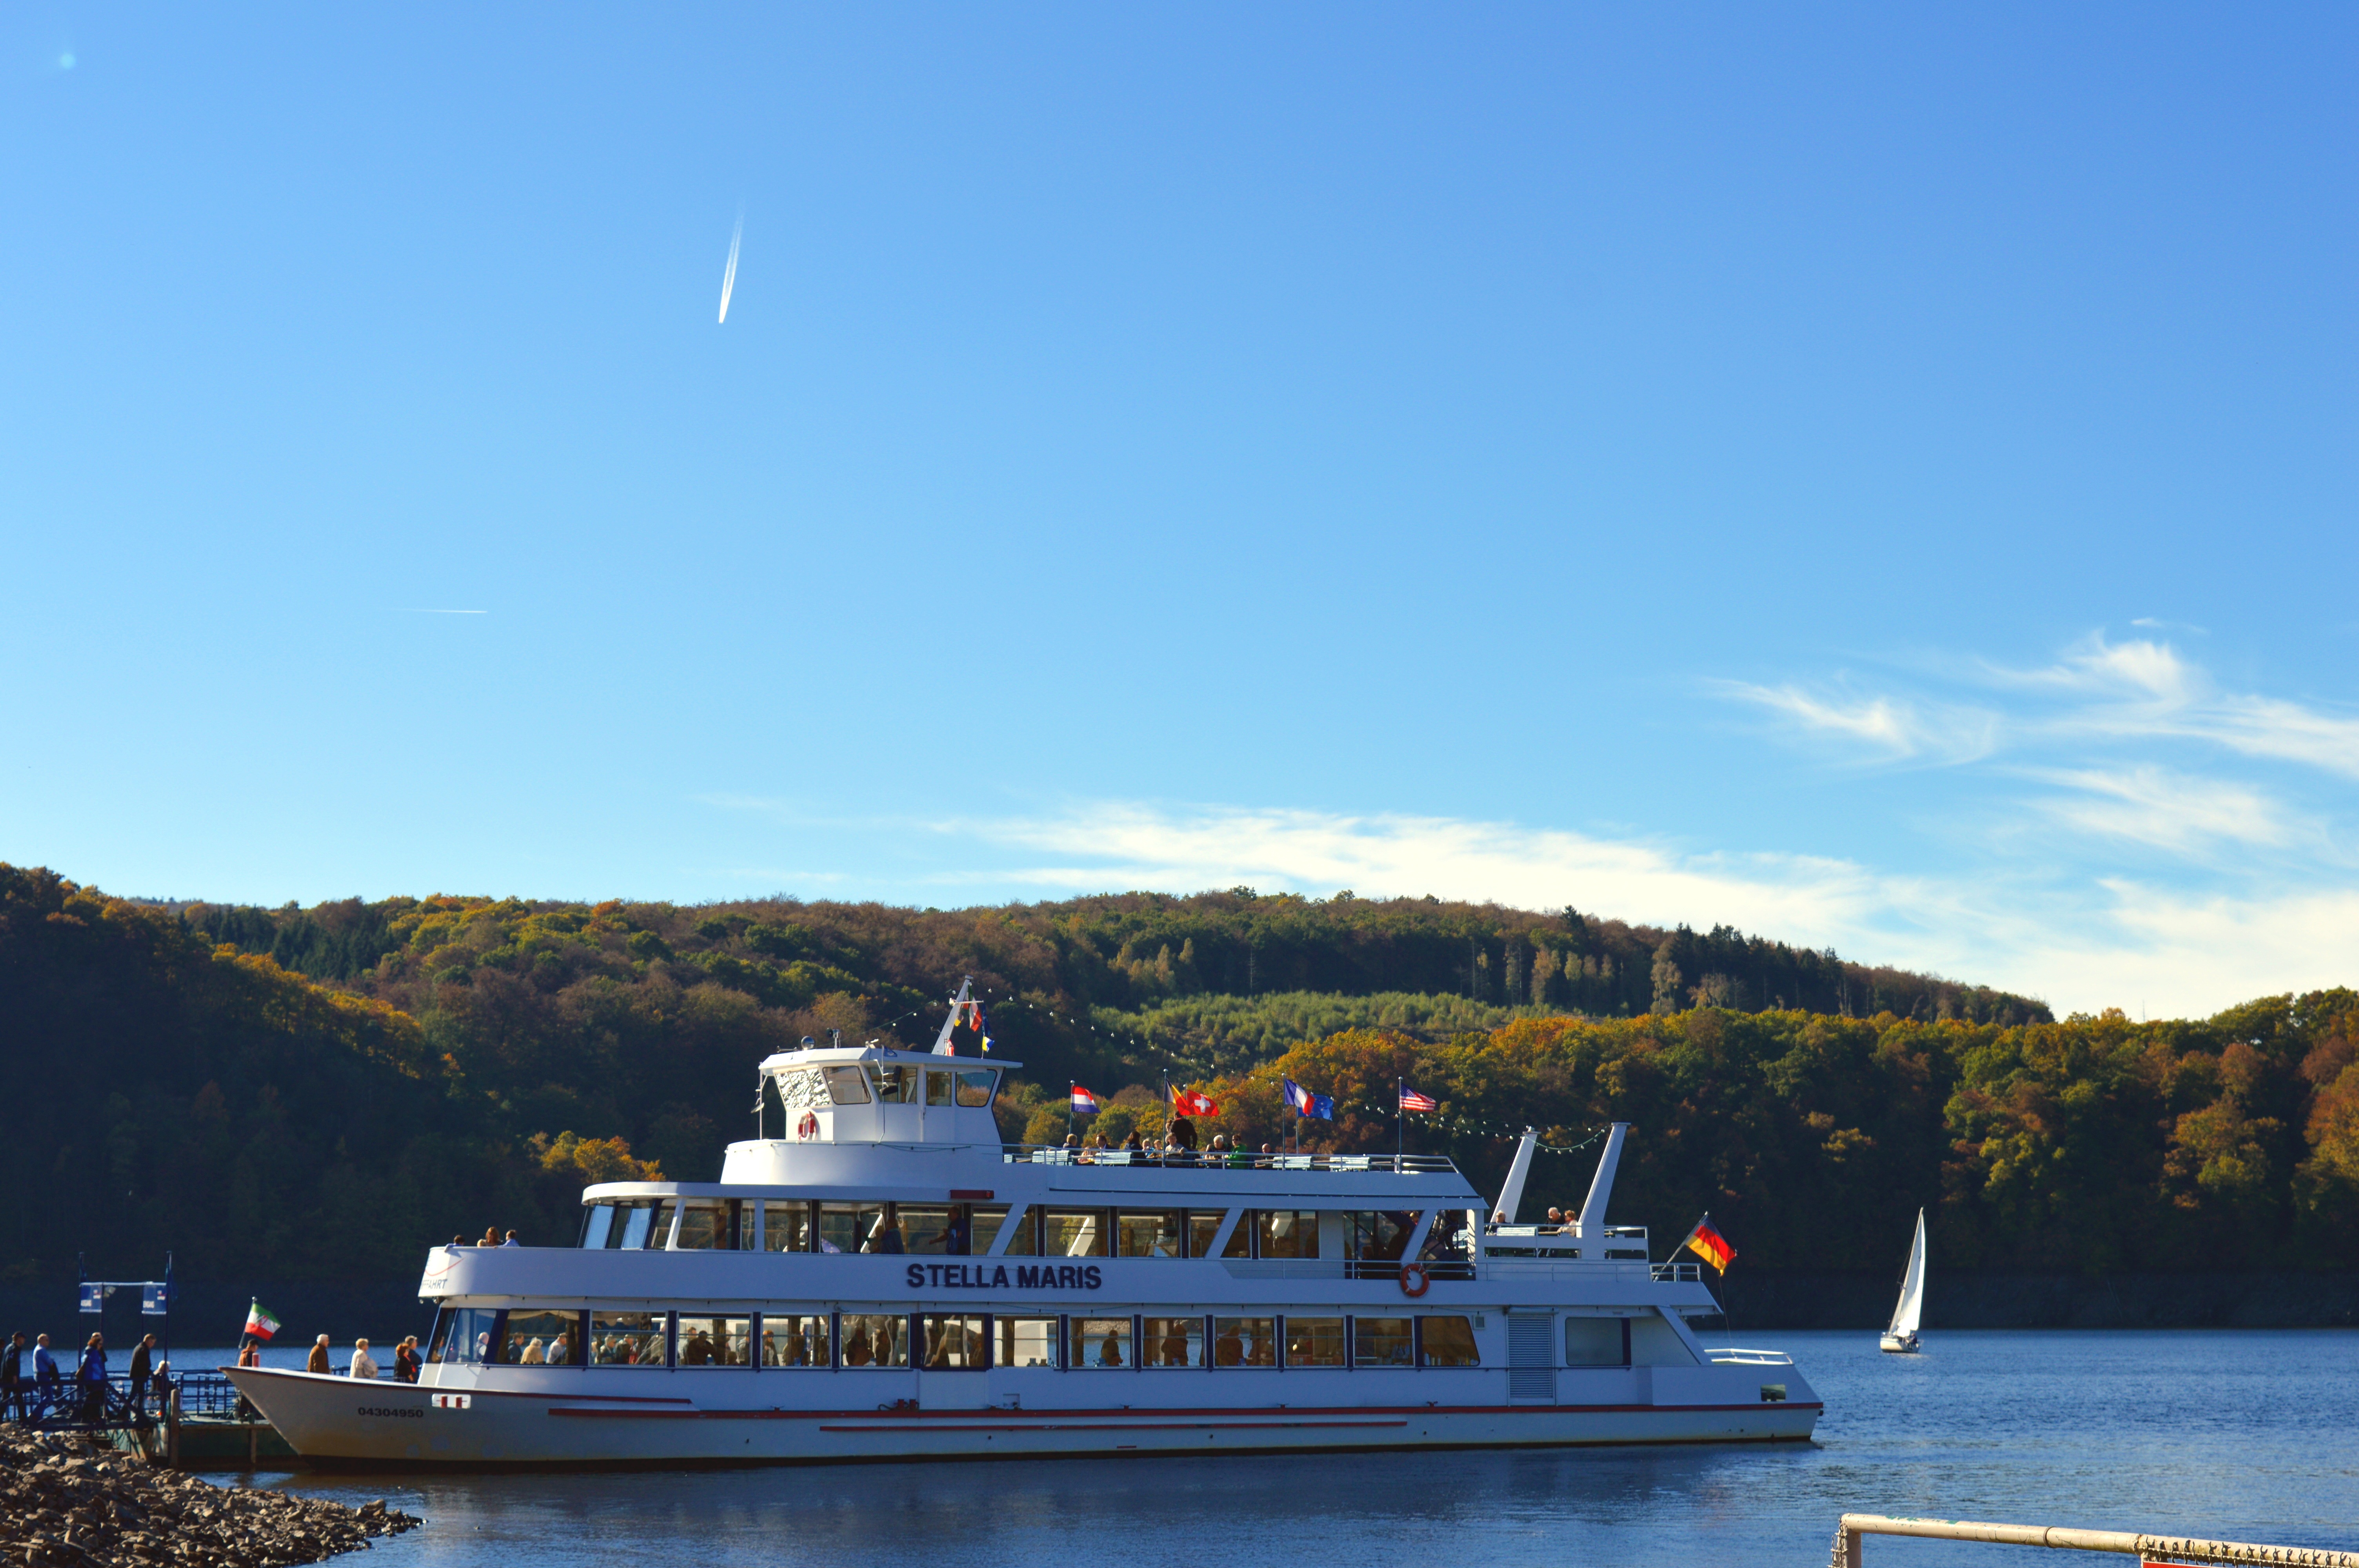
landscape, sea, coast, water, sky, sport, boat, lake, ship, vehicle, yacht, autumn, holiday, bay, leisure, ferry, fun, boating, germany, watercraft, eifel, pleasure, recovery, rurtalsperre, schwammenauel, passenger ship, excursion ship